Tarzanesque

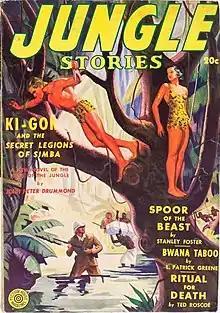
Ki-Gor in Jungle Stories from Fiction House, 1939

Sheena was the first "jungle girl" to wear a leopard-skin bikini, which would soon become a "cliché", and was also the first heroine to get her own comic book, published by Fiction House between 1942 and 1953. Rima would only have her first comic book version in 1952, in issue #90 of Classics Illustrated, drawn by Alex Blum, and a regular series in 1974, by DC Comics, and even appeared in three episodes of the cartoon Super Friends.